Gulf of La Spezia

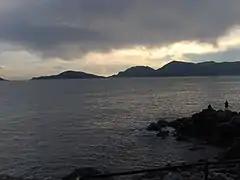
The gulf seen from Tellaro.

The Gulf of La Spezia, nicknamed the Gulf of Poets, is a body of water on the north-western coast of Italy and part of the northern Tyrrhenian Sea, specifically of Ligurian Sea. It measures some 4.5 (length) by 3-3.5 (width) kilometers.